Birmingham city centre

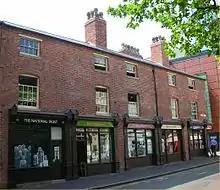
Birmingham Back to Backs on Hurst Street

Cultural attractions include Birmingham Central Library in Chamberlain Square and Birmingham Museum & Art Gallery and the Council House, Birmingham in the same building together with the clock tower, Big Brum. Thinktank opened in the Millennium Point complex in Eastside in 2002, replacing the Museum of Science and Industry on Newhall Street. The history of the Jewellery Quarter is documented in the Museum of the Jewellery Quarter. Also in the Jewellery Quarter is the Royal Birmingham Society of Artists and St. Paul's Gallery. A group of back-to-back houses on Hurst Street were restored by the National Trust. The Birmingham Back to Backs are the last surviving court of back to back houses in the city.